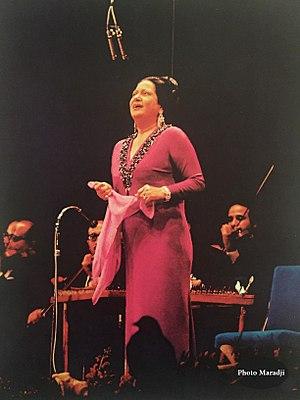
Rabat 1968: Oum Kaltoum au Théâtre Mohammed V. Un pigeon s'est posé près de la grande diva et succombe au charme de sa voix.